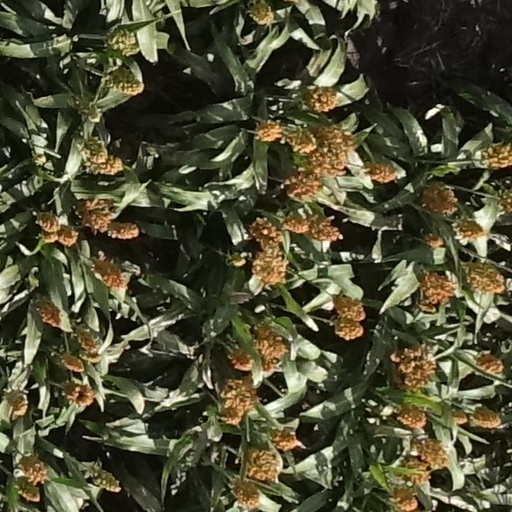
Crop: sorghum